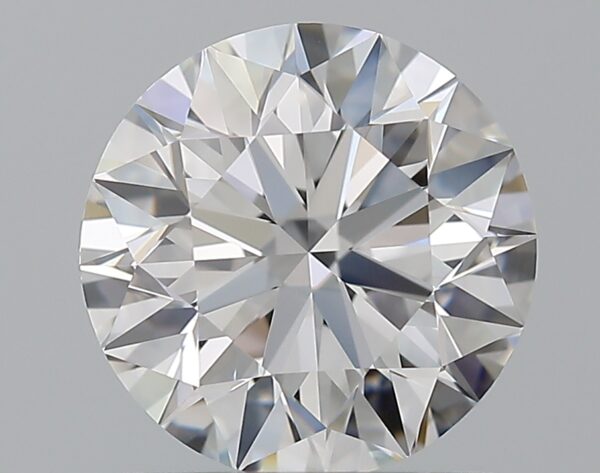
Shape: round
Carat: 1.23
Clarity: VVS1
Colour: E
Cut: EX
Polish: EX
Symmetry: EX
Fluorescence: N
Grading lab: GIA
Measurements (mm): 6.83 x 6.86 x 4.27